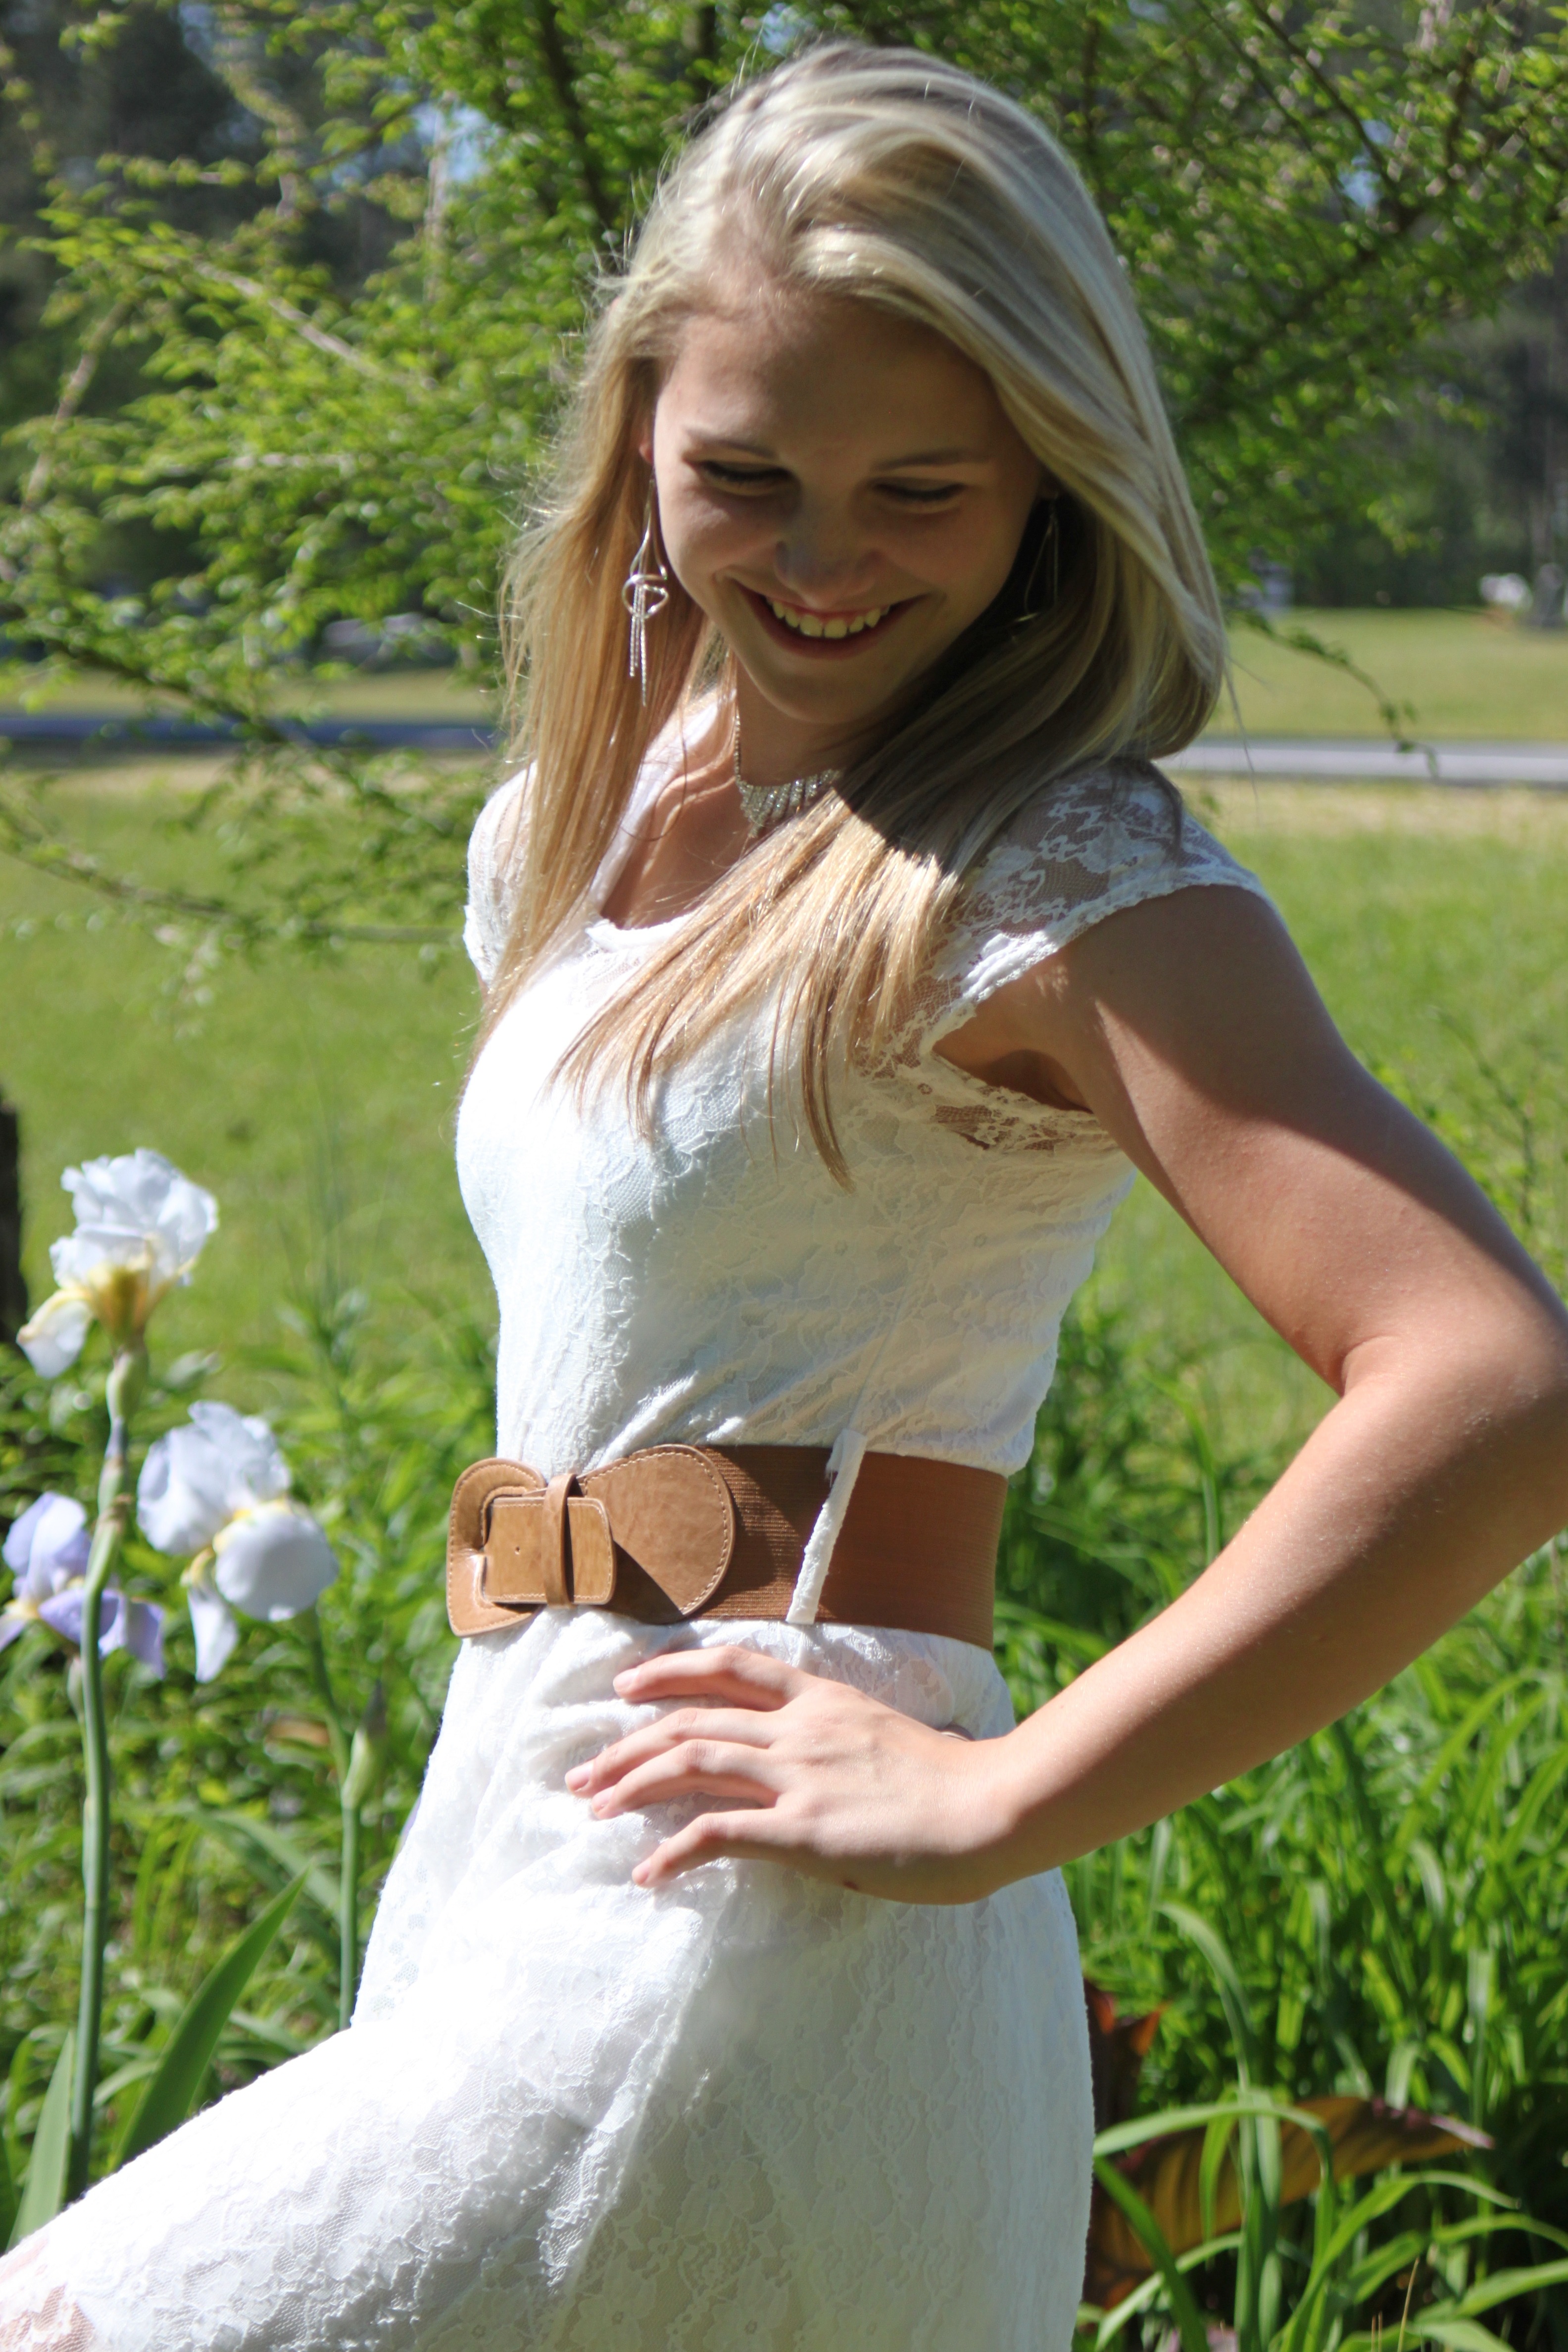
grass, person, girl, woman, hair, lawn, photography, flower, leg, model, fashion, clothing, lady, bride, hairstyle, long hair, outdoors, outside, dress, happy, beauty, blond, pretty, abdomen, photo shoot, smiling girl, brown hair, portrait photography, art model